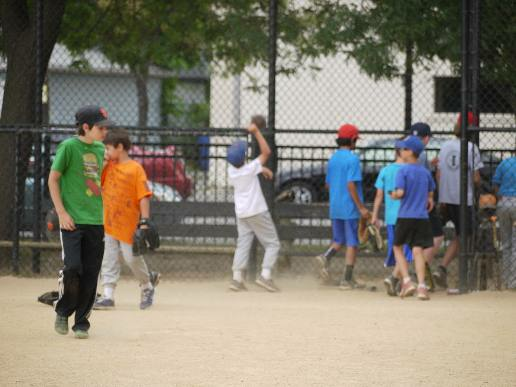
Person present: Yes